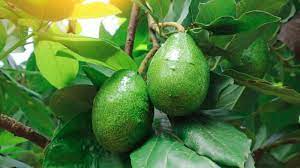
Label: Avocado